List of moths of Kenya

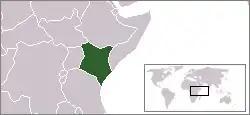
Location of Kenya

There are about 2,100 known moth species of Kenya. The moths (mostly nocturnal) and butterflies (mostly diurnal) together make up the taxonomic order Lepidoptera.